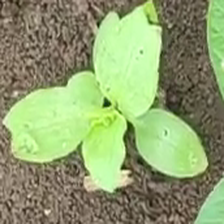
Weed species: Kena_(Commplina_benghalensio)